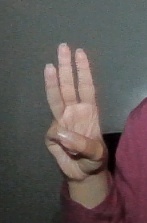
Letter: thaa